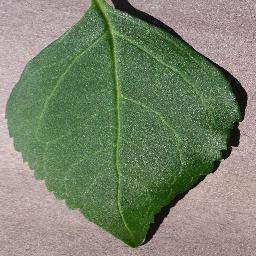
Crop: cherry
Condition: (including_sour)_healthy